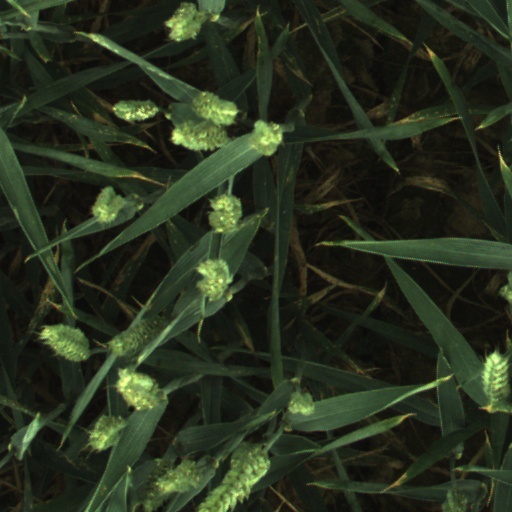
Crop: wheat